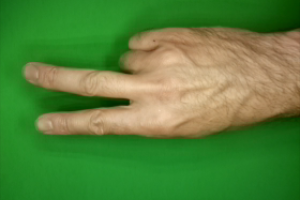
Label: scissors